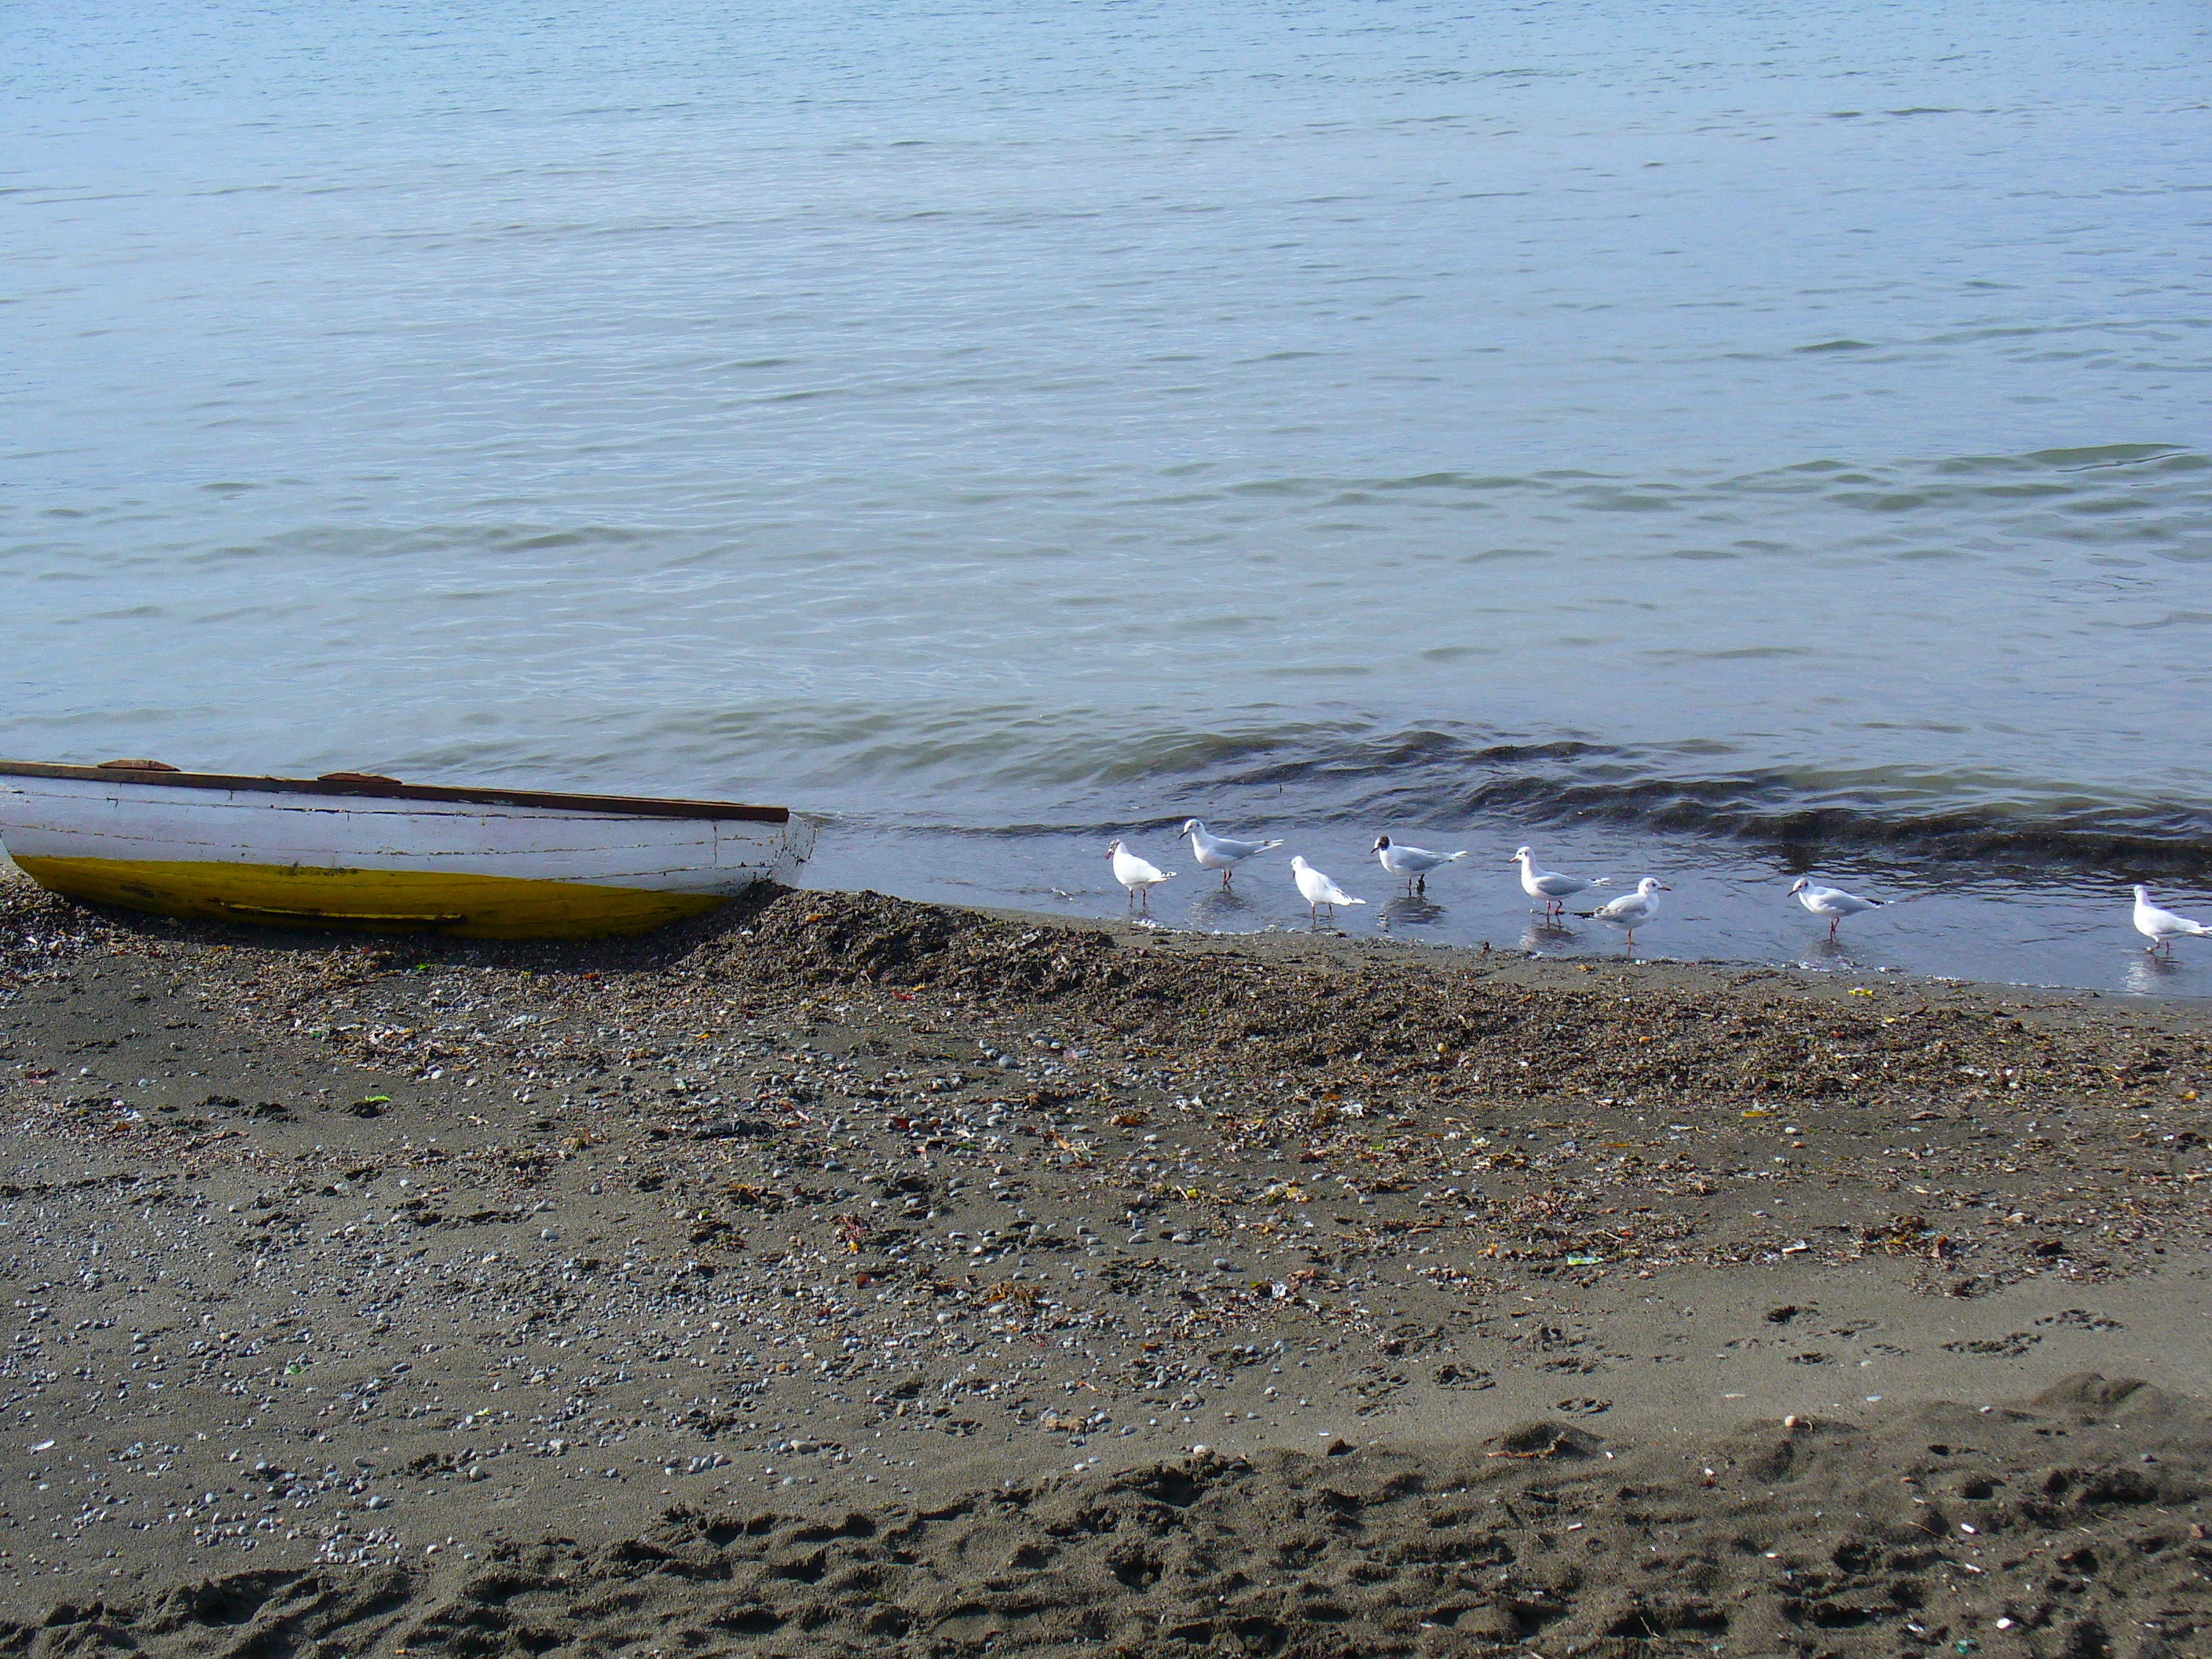
sea, coast, nature, ocean, boat, shore, wave, lake, flock, paddle, vehicle, chile, birds, boating, panasonic, lago, puertovaras, llanquihue, dmclz5, watercraft rowing